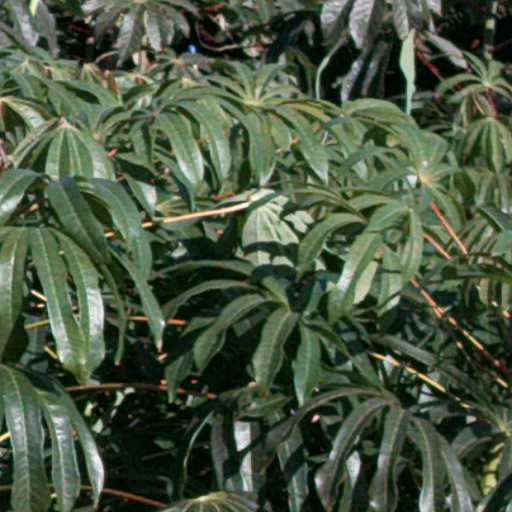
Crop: cassava